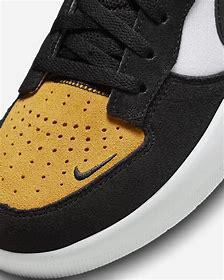
Brand: Nike
Model: SB Force 58